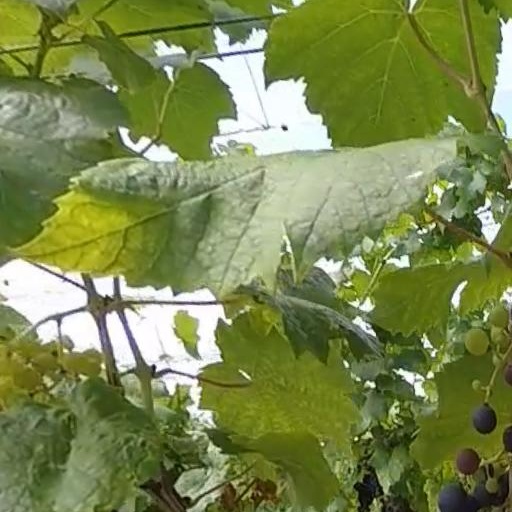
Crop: grape